Maudi Darrell

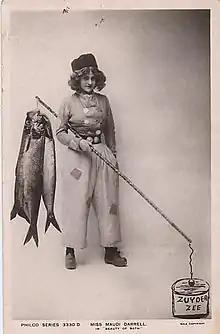
Maudi Darrell in "The Beauty of Bath" (1906)

Maudi Darrell appeared in popular musicals and comedies, including "The Beauty of Bath" (1906), "Mrs. Ponderbury's Past" (1907), "The Cassilis Engagement" (1907), "The Gay Gordons" (1908), and "The Belle of Brittany" (1908). Her signature song was "By the Side of the Zuyder Zee", from "The Beauty of Bath". She was a popular "postcard actress", with portraits of her sold in postcard format. "Her appearance has the peculiar exotic beauty of a Beardsley drawing," noted one critic, "if she appealed to a boy at all, she would appeal with great force." She had a valuable collection of diamonds, and the "Maharaja of Kuch Behar" (Sir Nripendra Narayan) presented Miss Darrell with "the finest emerald in England", in admiration for her beauty.